Ocean Girl

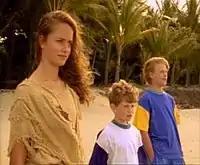
Series' main characters left to right: Neri, Brett, and Jason

While "Ocean Girl" featured the ensemble cast listed above, there were several characters who appeared for one season each, with four children appearing in two seasons each (three in seasons 1 and 2, one in seasons 3 and 4) as well as a few adults appearing in more than one series. Most of the cast changes were explained by their 'friends' (or rather, their parents) having been transferred back to shore, with the exception of season 4, where it was not noted at all.